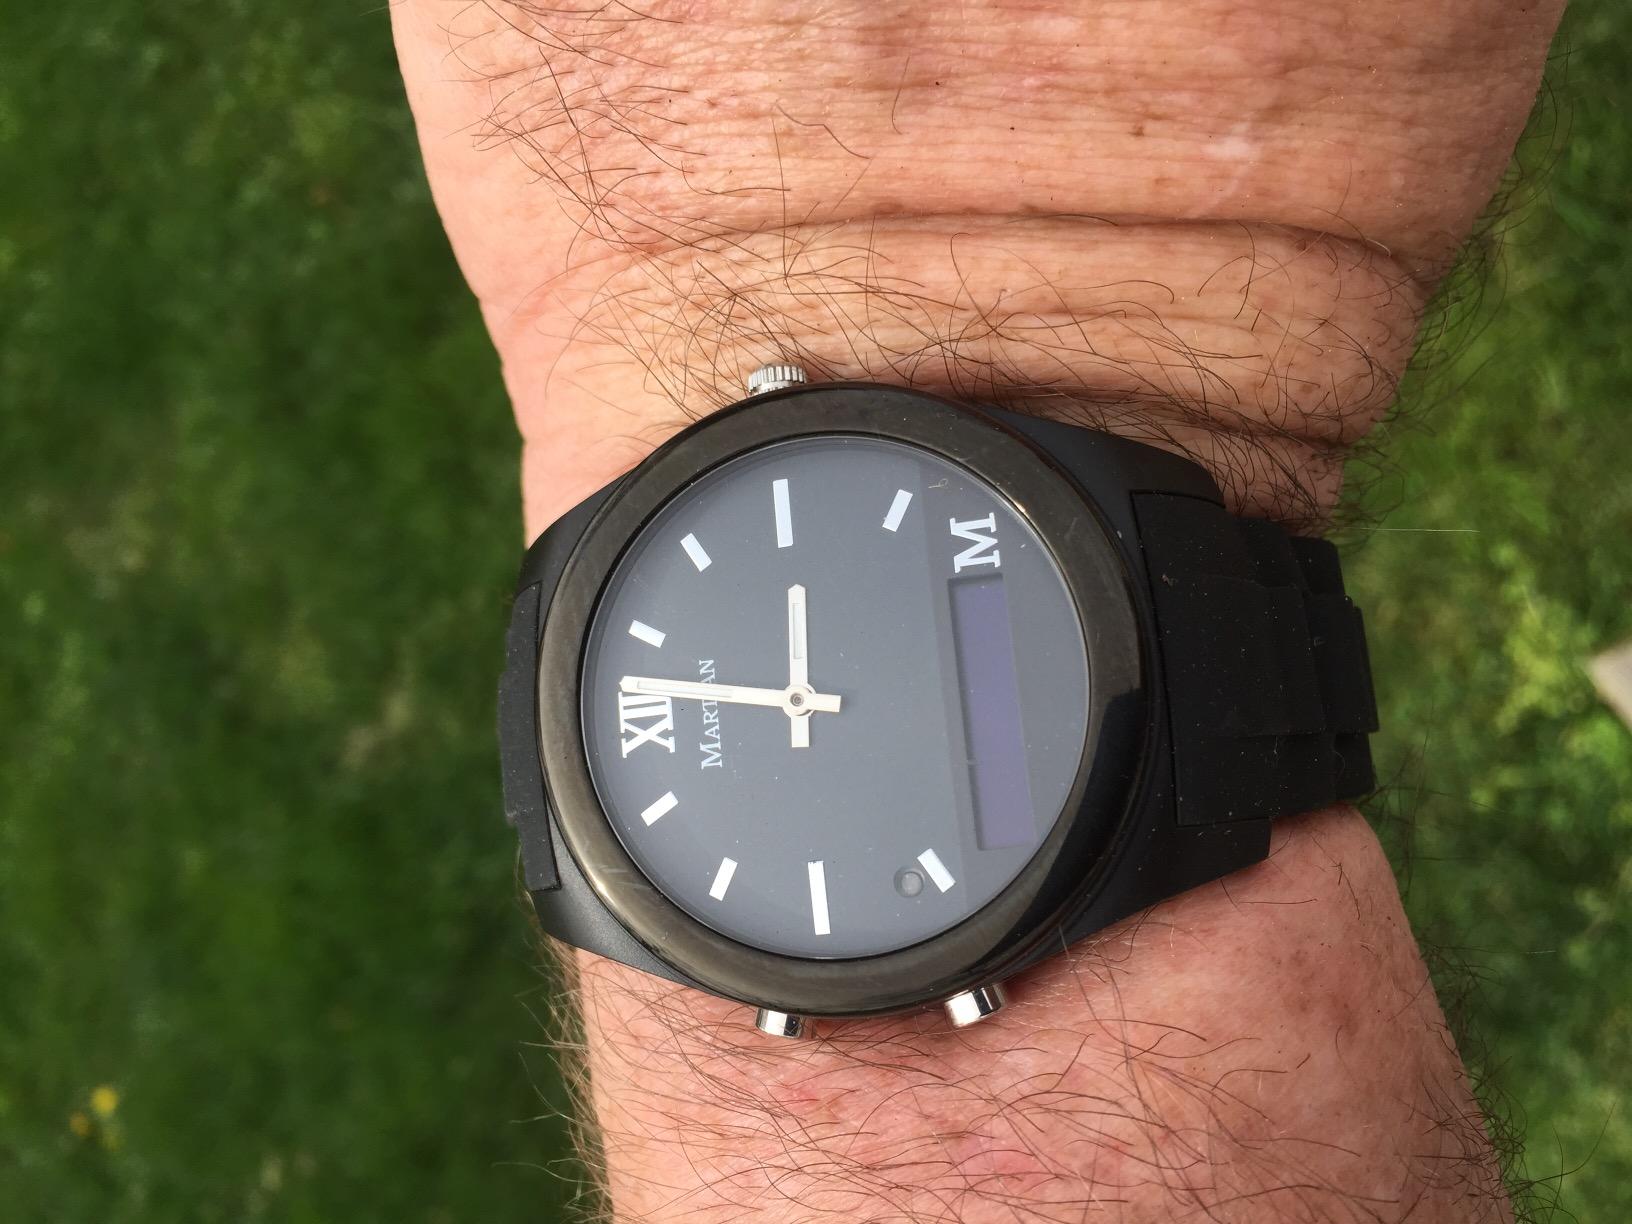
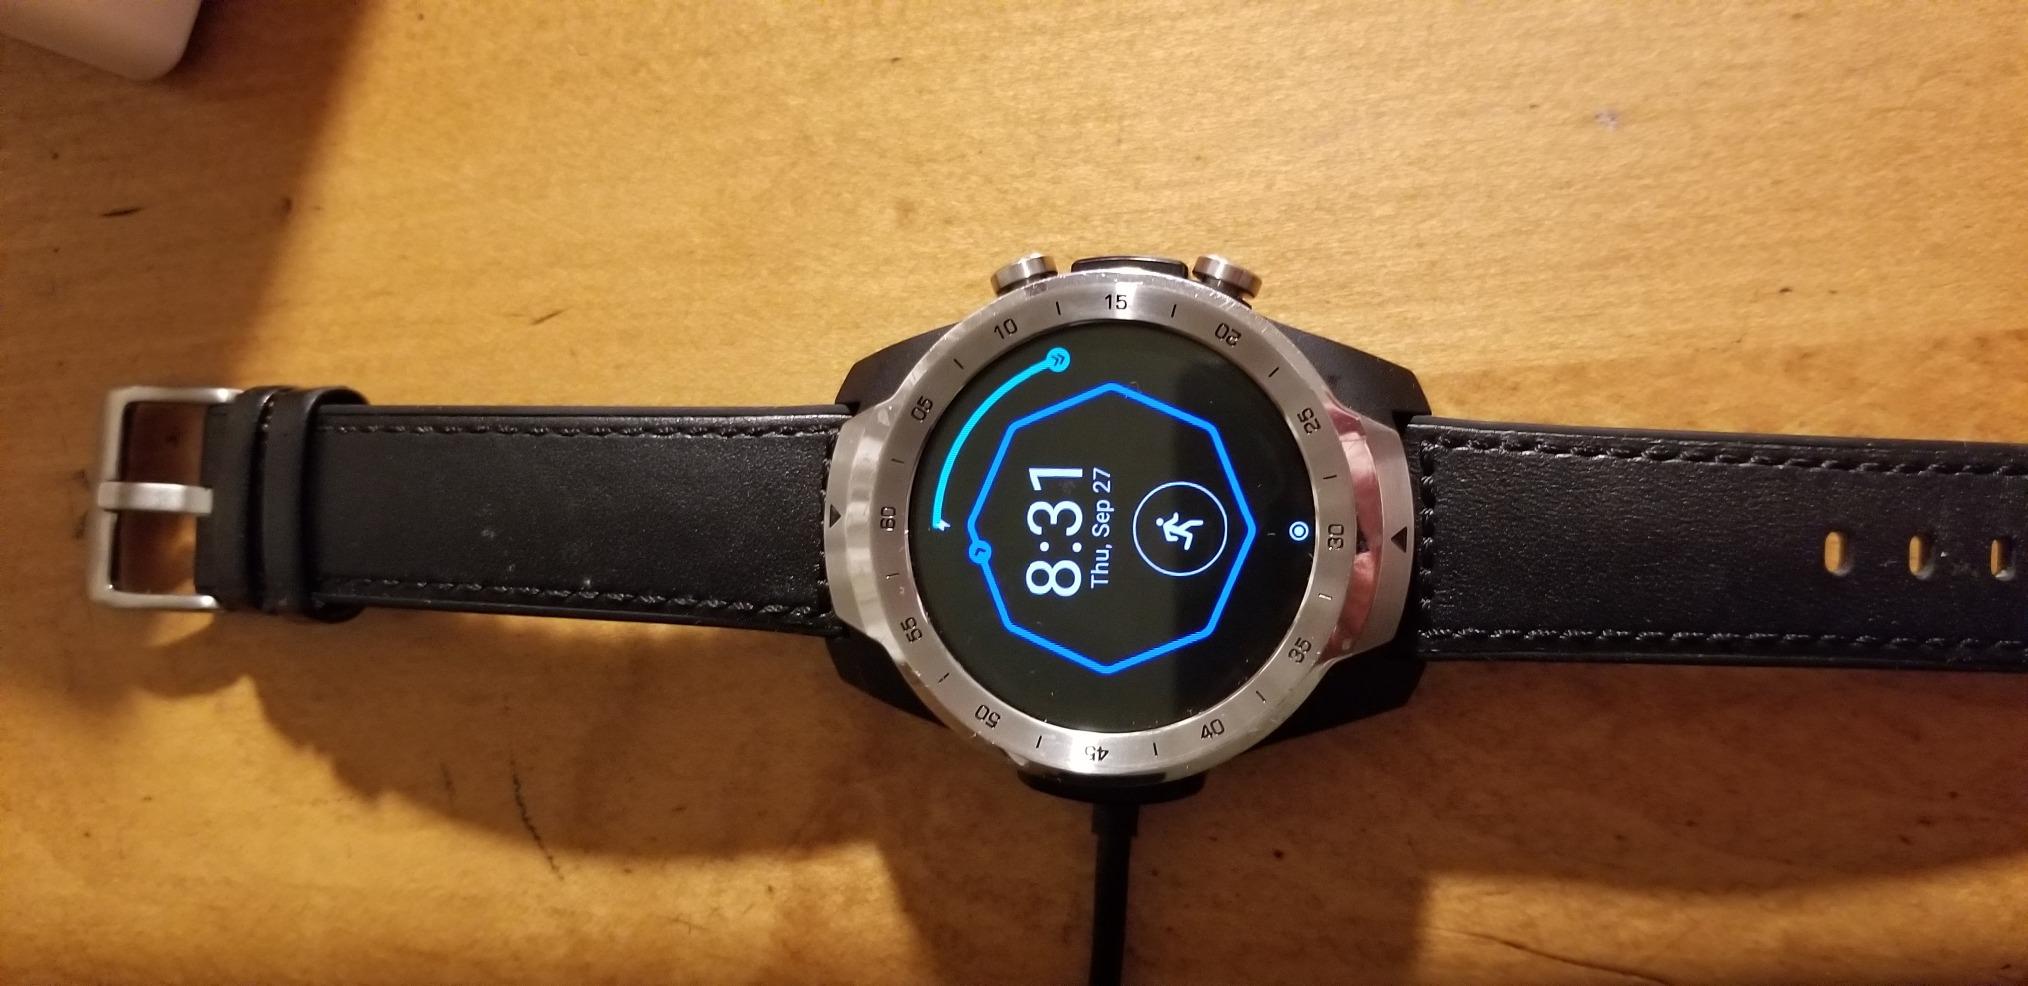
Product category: smartwatch
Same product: no